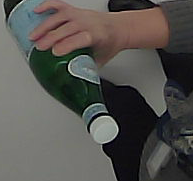
Product: sanpellegrino_water